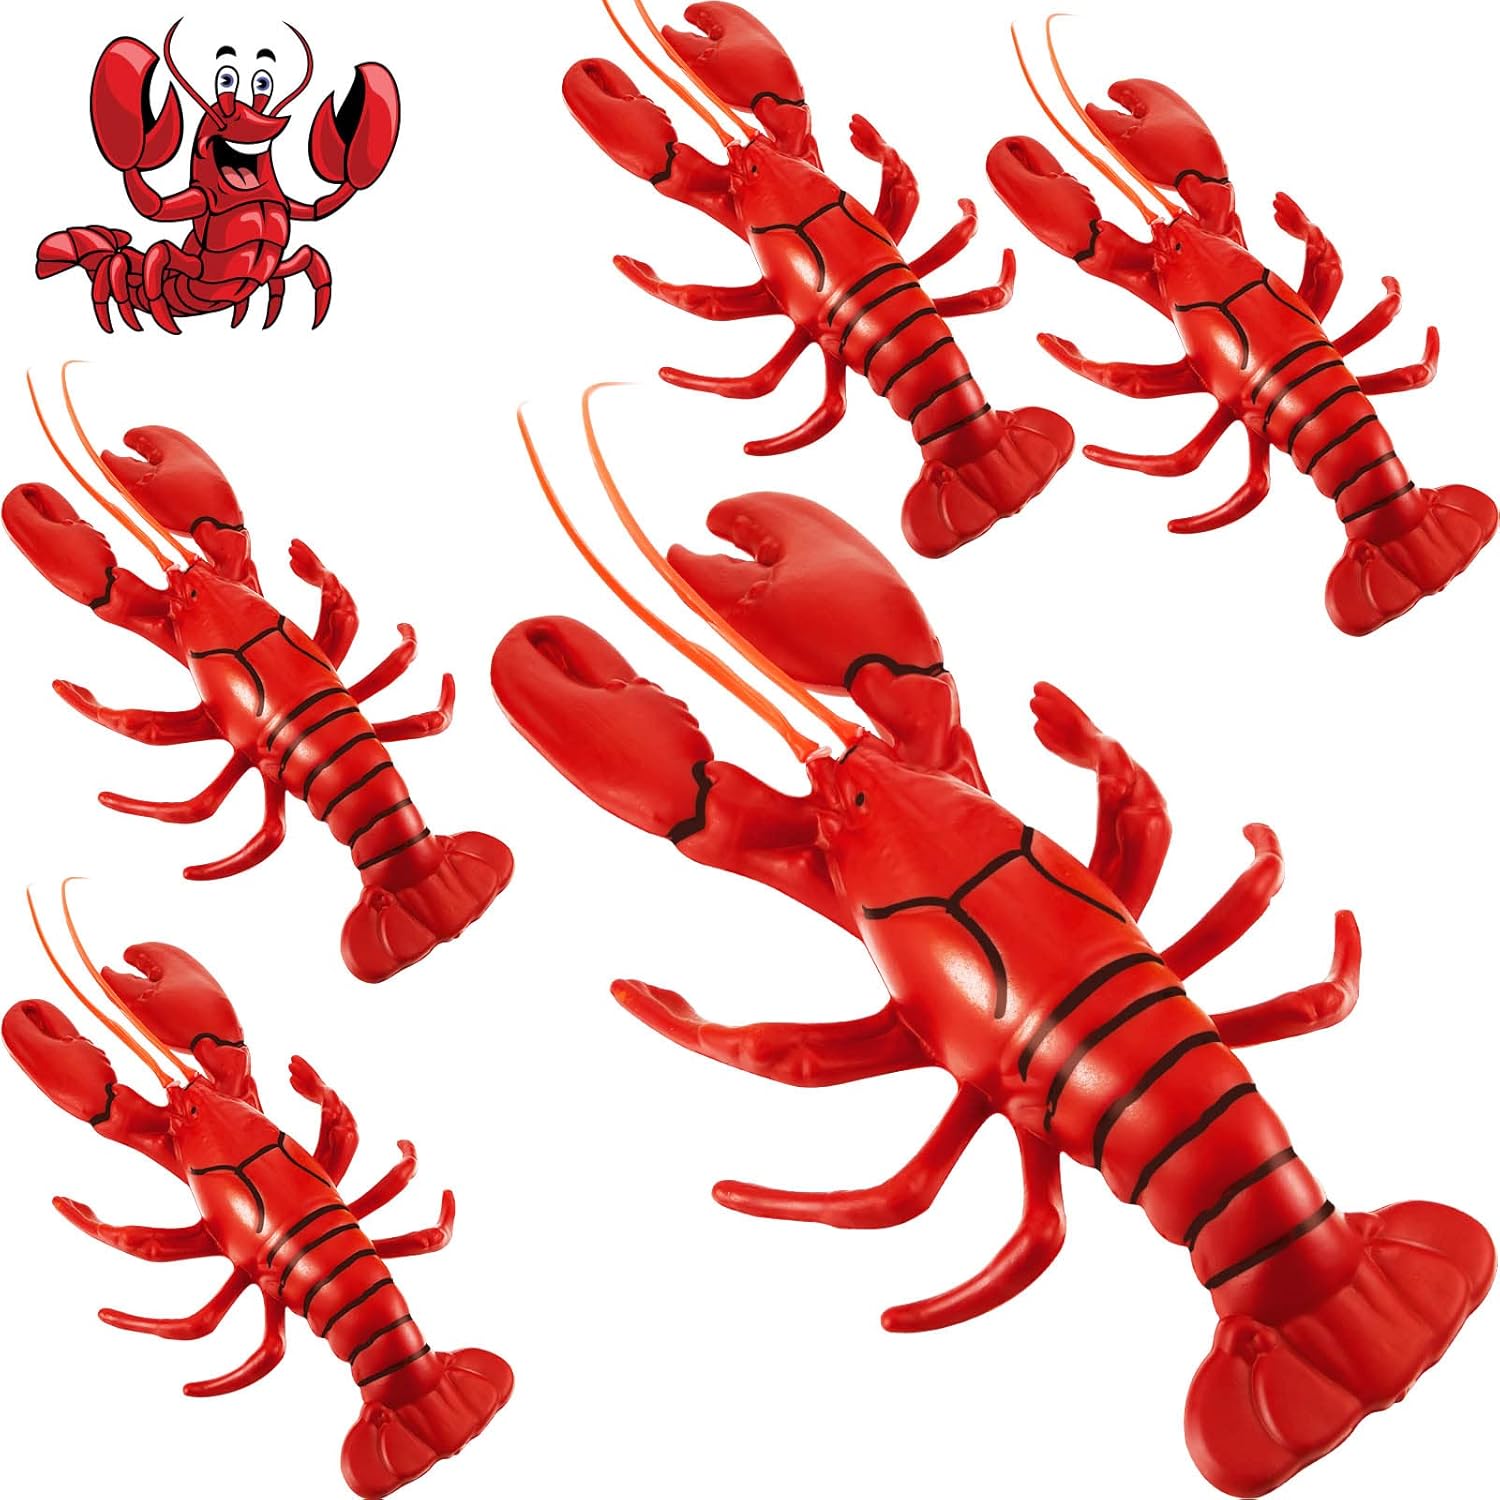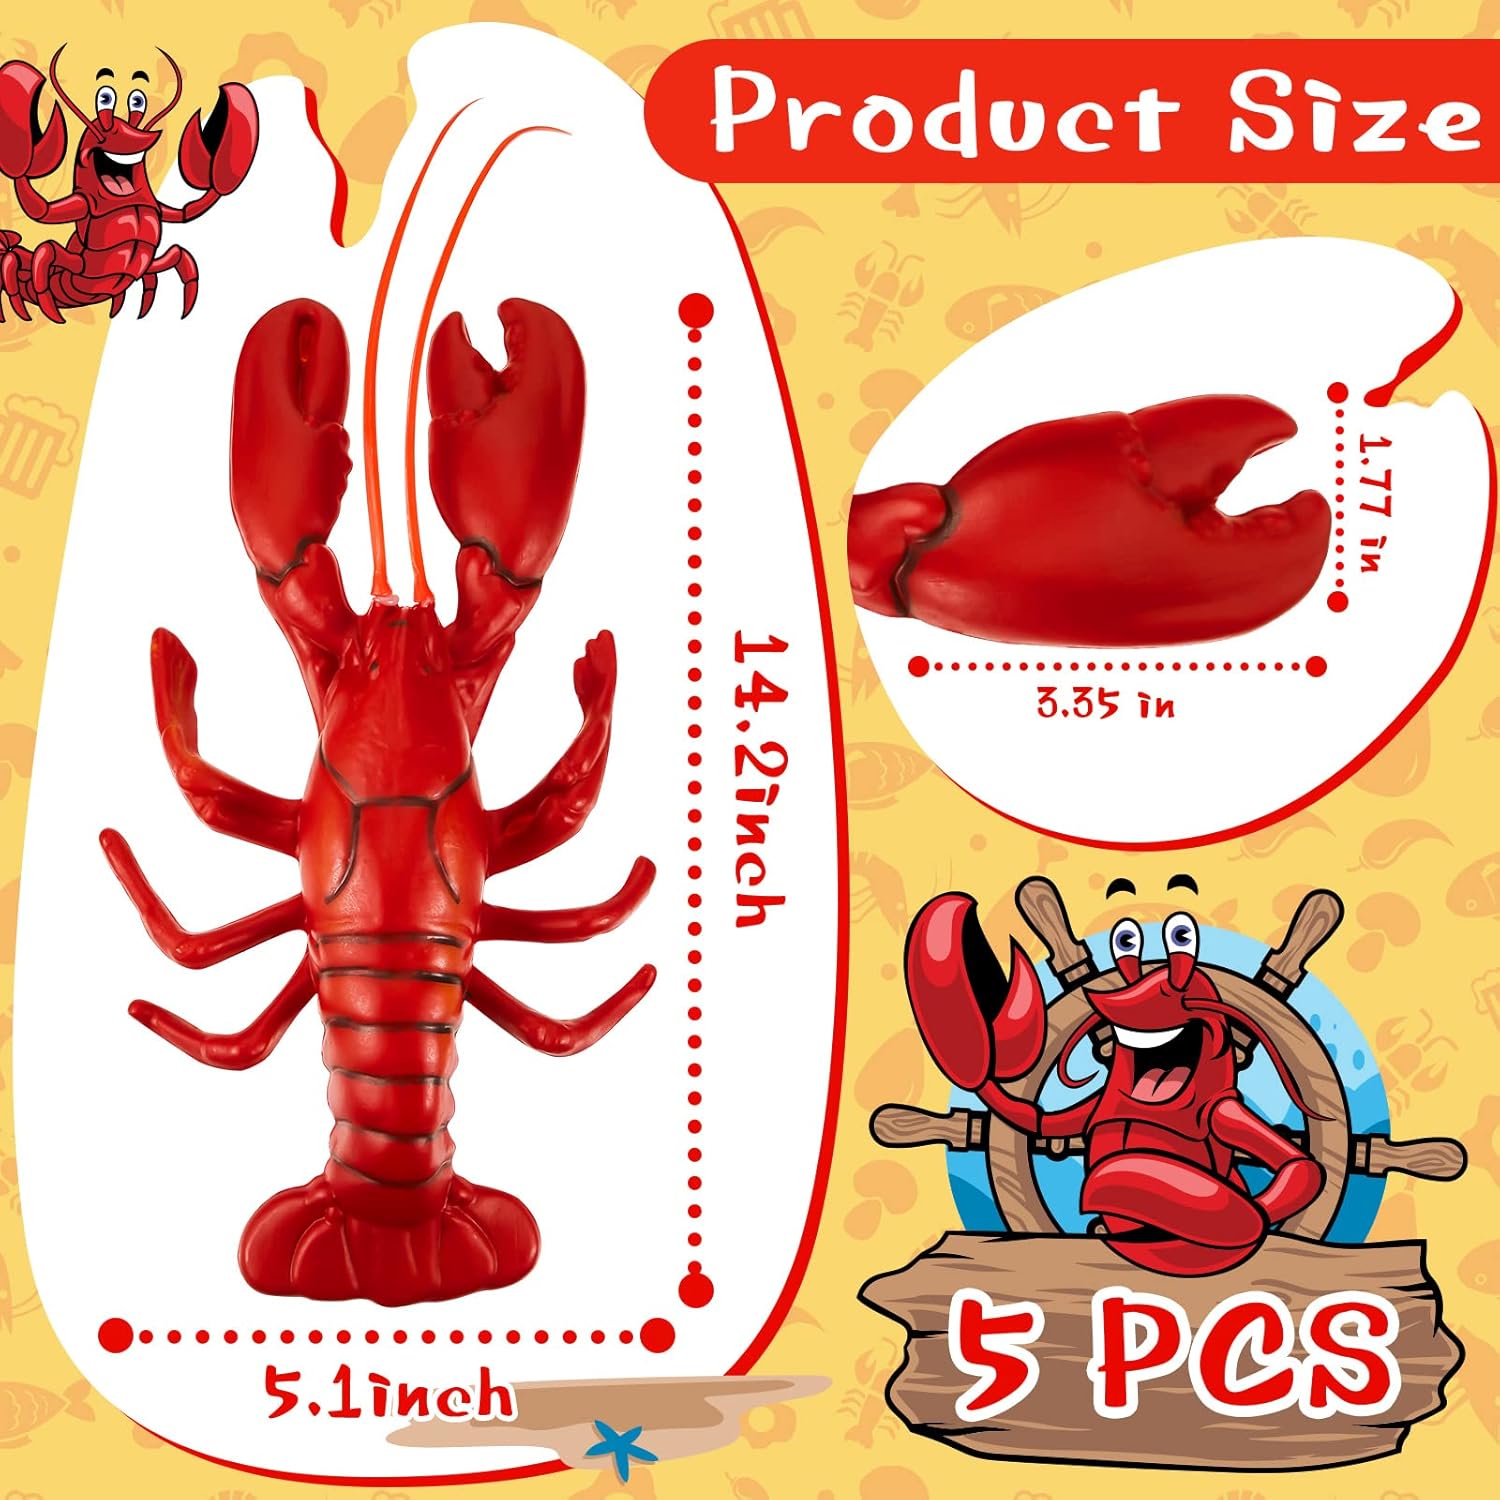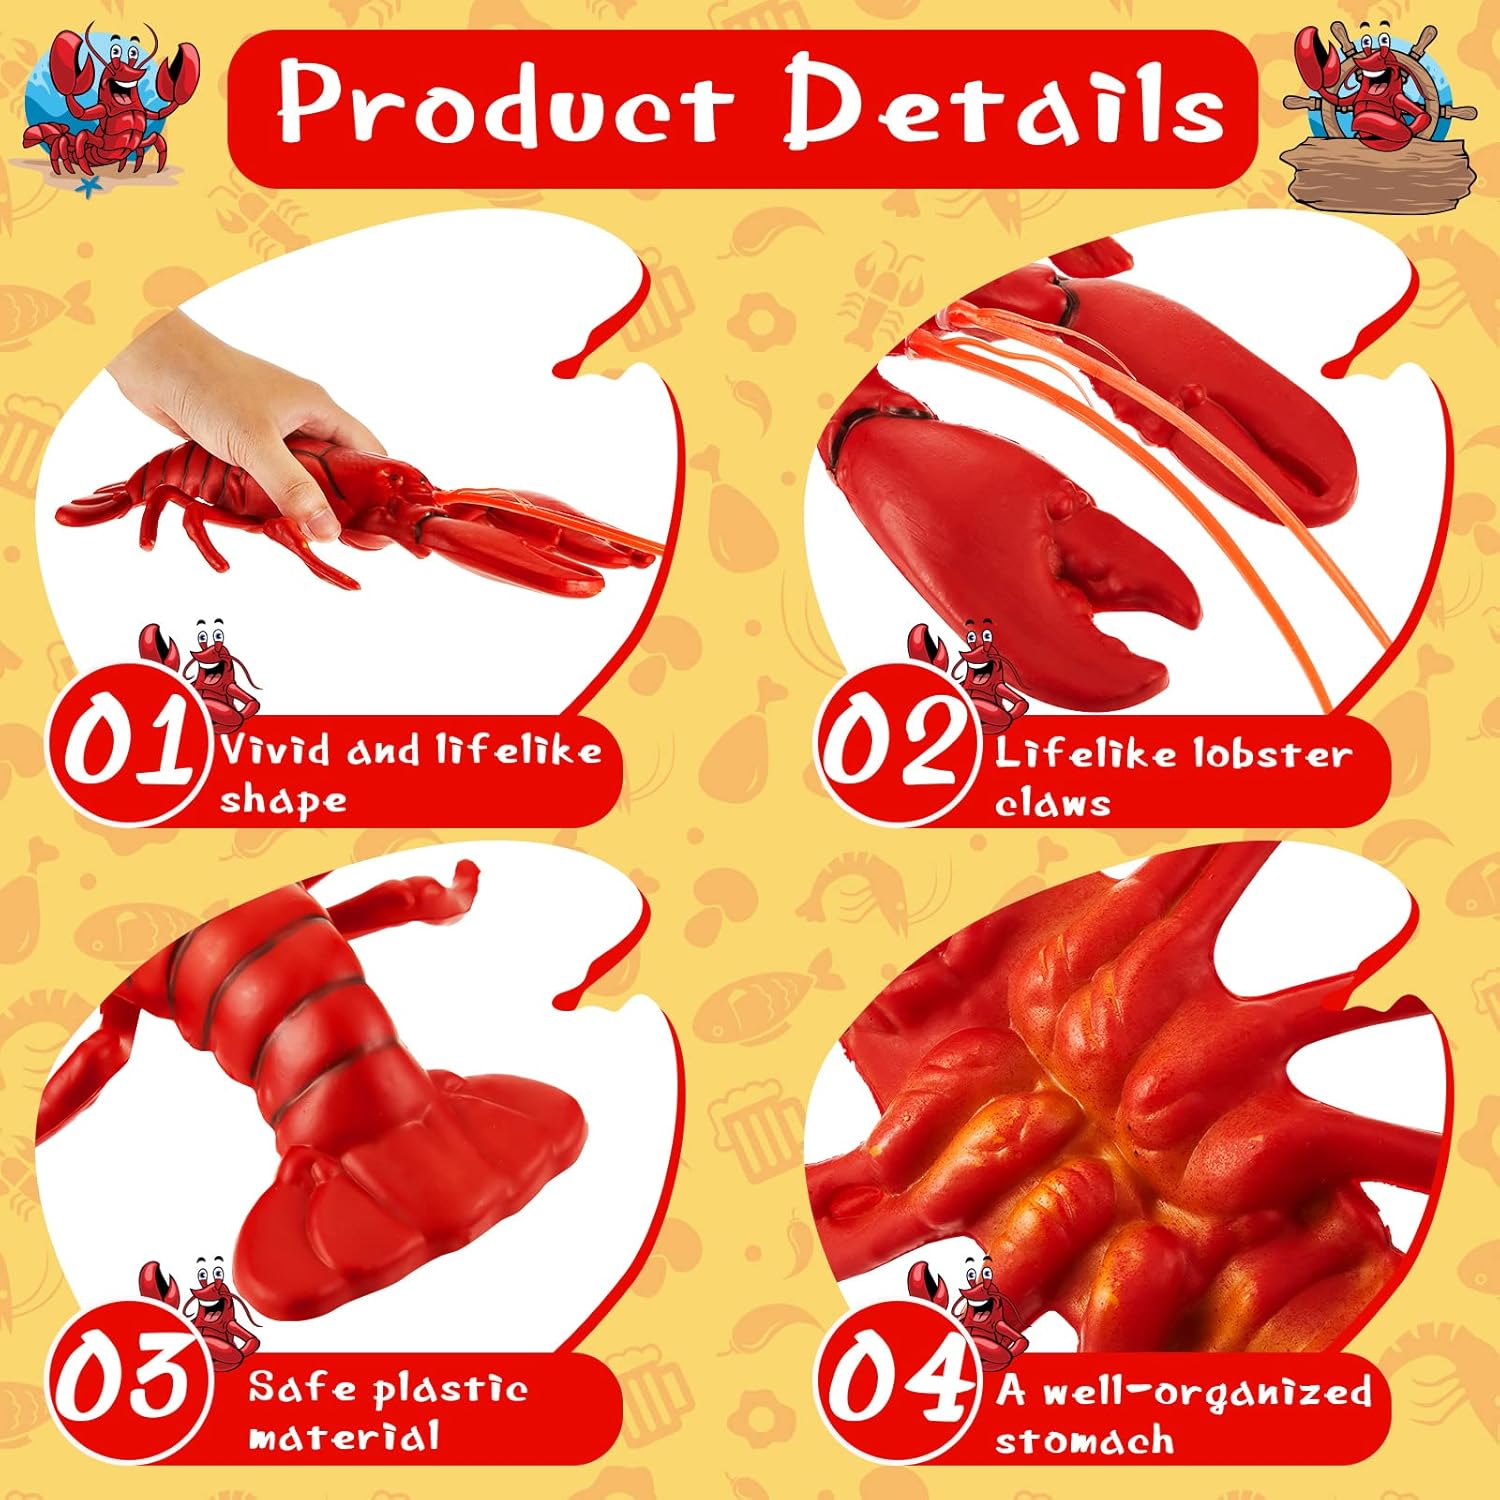
5 Pieces Plastic Lobster Nautical Luau and Seaside Party Decor Accents Beach Crawfish Table Decor Lobster Toy Crawfish Decor
Category: Amazon Home
Features:Luau and seaside party decor:The fake lobster props are generally applied to decorate the space when holding a party in summer. Also they can keep harmonious with house styles, which can bring refreshed feelings.Easy to match:Considering to the simple and stylish designs, bright and vibrant colors, the fake lobsters are easy for you to match well with various styles of occasions.Specifications:Material: plasticColor: redSize: approx. 36 x 13 cm/ 14.17 x 5.12 inchesPackage includes:5 x Plastic lobstersNotes:Manual measurement, please allow slight errors on size.The color may exist a slight difference due to different screen displays.Small parts included, please keep away from children.The pointed parts may include, please use it carefully.
Features: Dependable to Serve You: made of plastic material, the plastic lobsters measure approx. 36 x 13 cm/ 14.17 x 5.12 inches, not prone to deform or break, serving you for a long time and giving you a nice using experience with confidence | Realistic and Lifelike: the buoy decors will give people a kind of lifelike lobster feel and offering an unforgettable display for your party, and they will be delighted to receive your presents and your relationship will be enhanced as well | Ample Amount to Use: you will receive 5 pieces fish net decors in this package, ample amounts easily satisfying your daily decorating needs and DIY requirements; You can also share them with your friends and family to experience the aesthetic ambience | Share with Others: considering the lovely appearance and various styles, it is thoughtful of you to send these adorable red lobster toys to your friends, families, relatives, neighbors, or those who like lobster elements | Widely Fit: the crawfish party decors will give warm color to your home and leave your guests with precious memory, creating a celebratory atmosphere and giving you beautiful visual effects to in line with your home and party